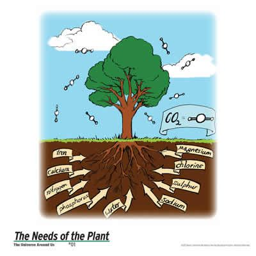
impressionistic charts - the needs of the plants